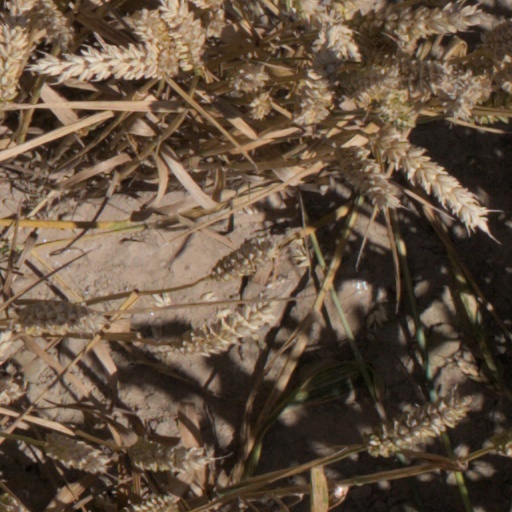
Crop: wheat